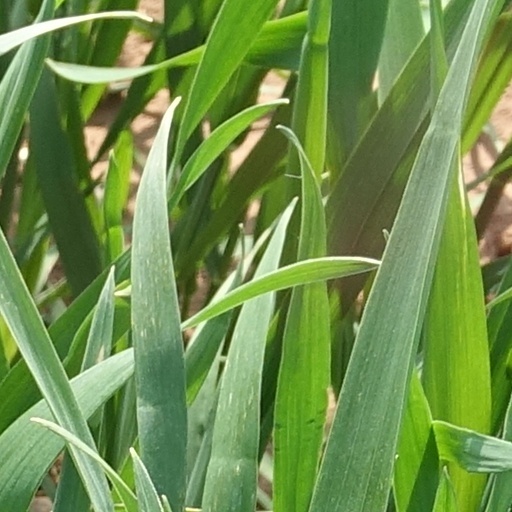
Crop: wheat